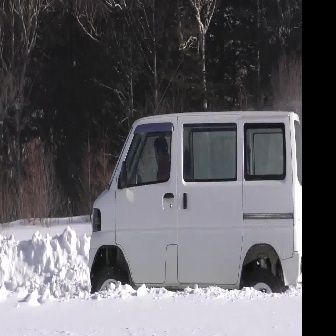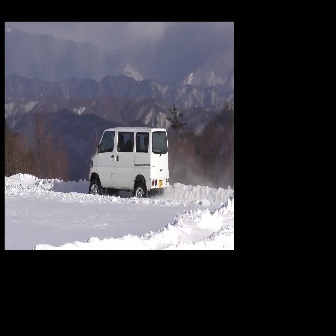
  Please identify the target specified by the bounding box [88,109,300,322] in the first image and locate it in the second image. Return the coordinates in [x_min,y_min,x_max,y_max] format.
Answer: [87,126,169,208]